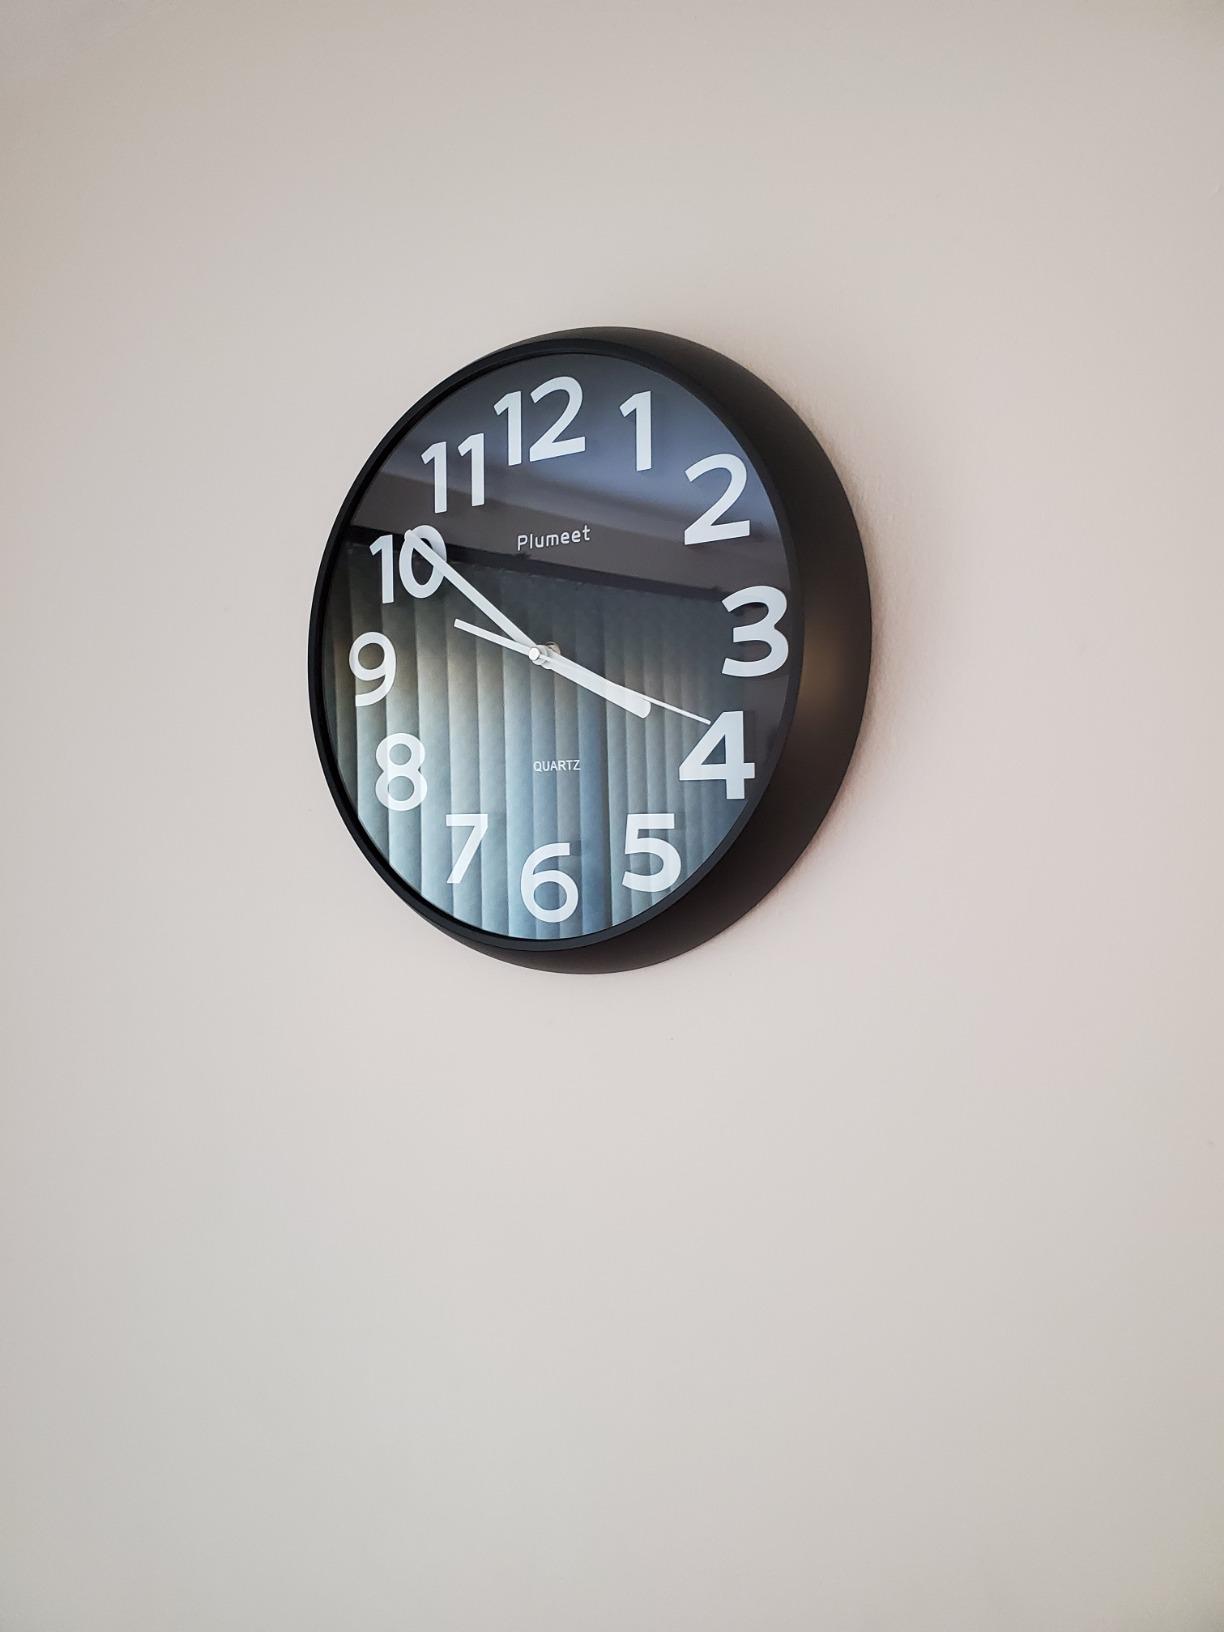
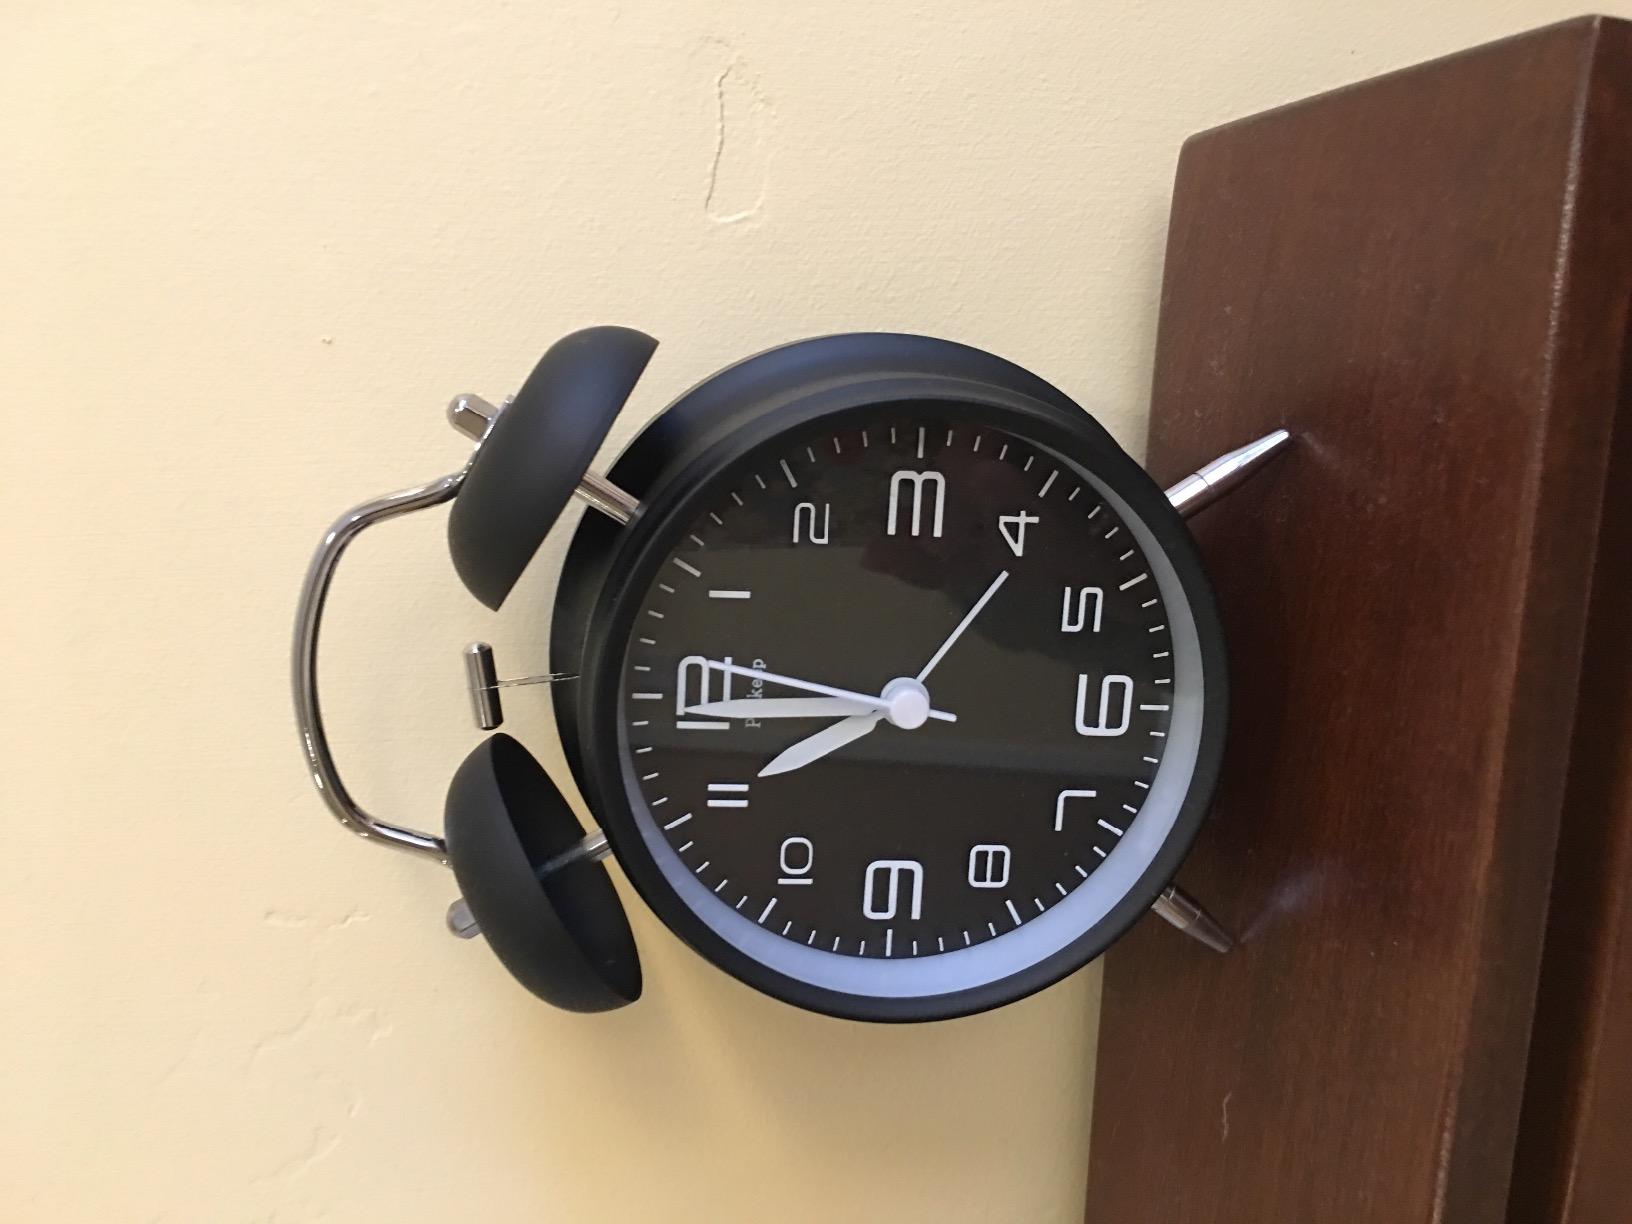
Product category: clock
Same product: no